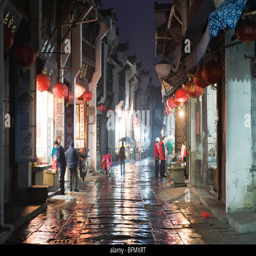
city , rain soaked streets in the old town